Lord Byron

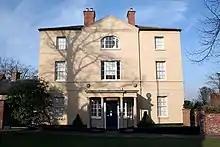
Byron's house, Burgage Manor, in Southwell, Nottinghamshire

While not at school or college, Byron lived at his mother's residence, Burgage Manor in Southwell, Nottinghamshire. While there, he cultivated friendships with Elizabeth Bridget Pigot and her brother John, with whom he staged two plays for the entertainment of the community. During this time, with the help of Elizabeth Pigot, who copied many of his rough drafts, he was encouraged to write his first volumes of poetry. "Fugitive Pieces" was printed by Ridge of Newark, which contained poems written when Byron was only 17. However, it was promptly recalled and burned on the advice of his friend the Reverend J. T. Becher, on account of its more amorous verses, particularly the poem "To Mary".